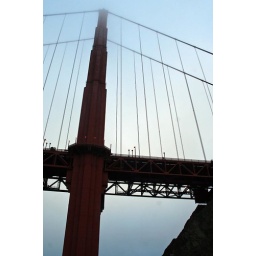
sunset cruise under the golden gate bridge